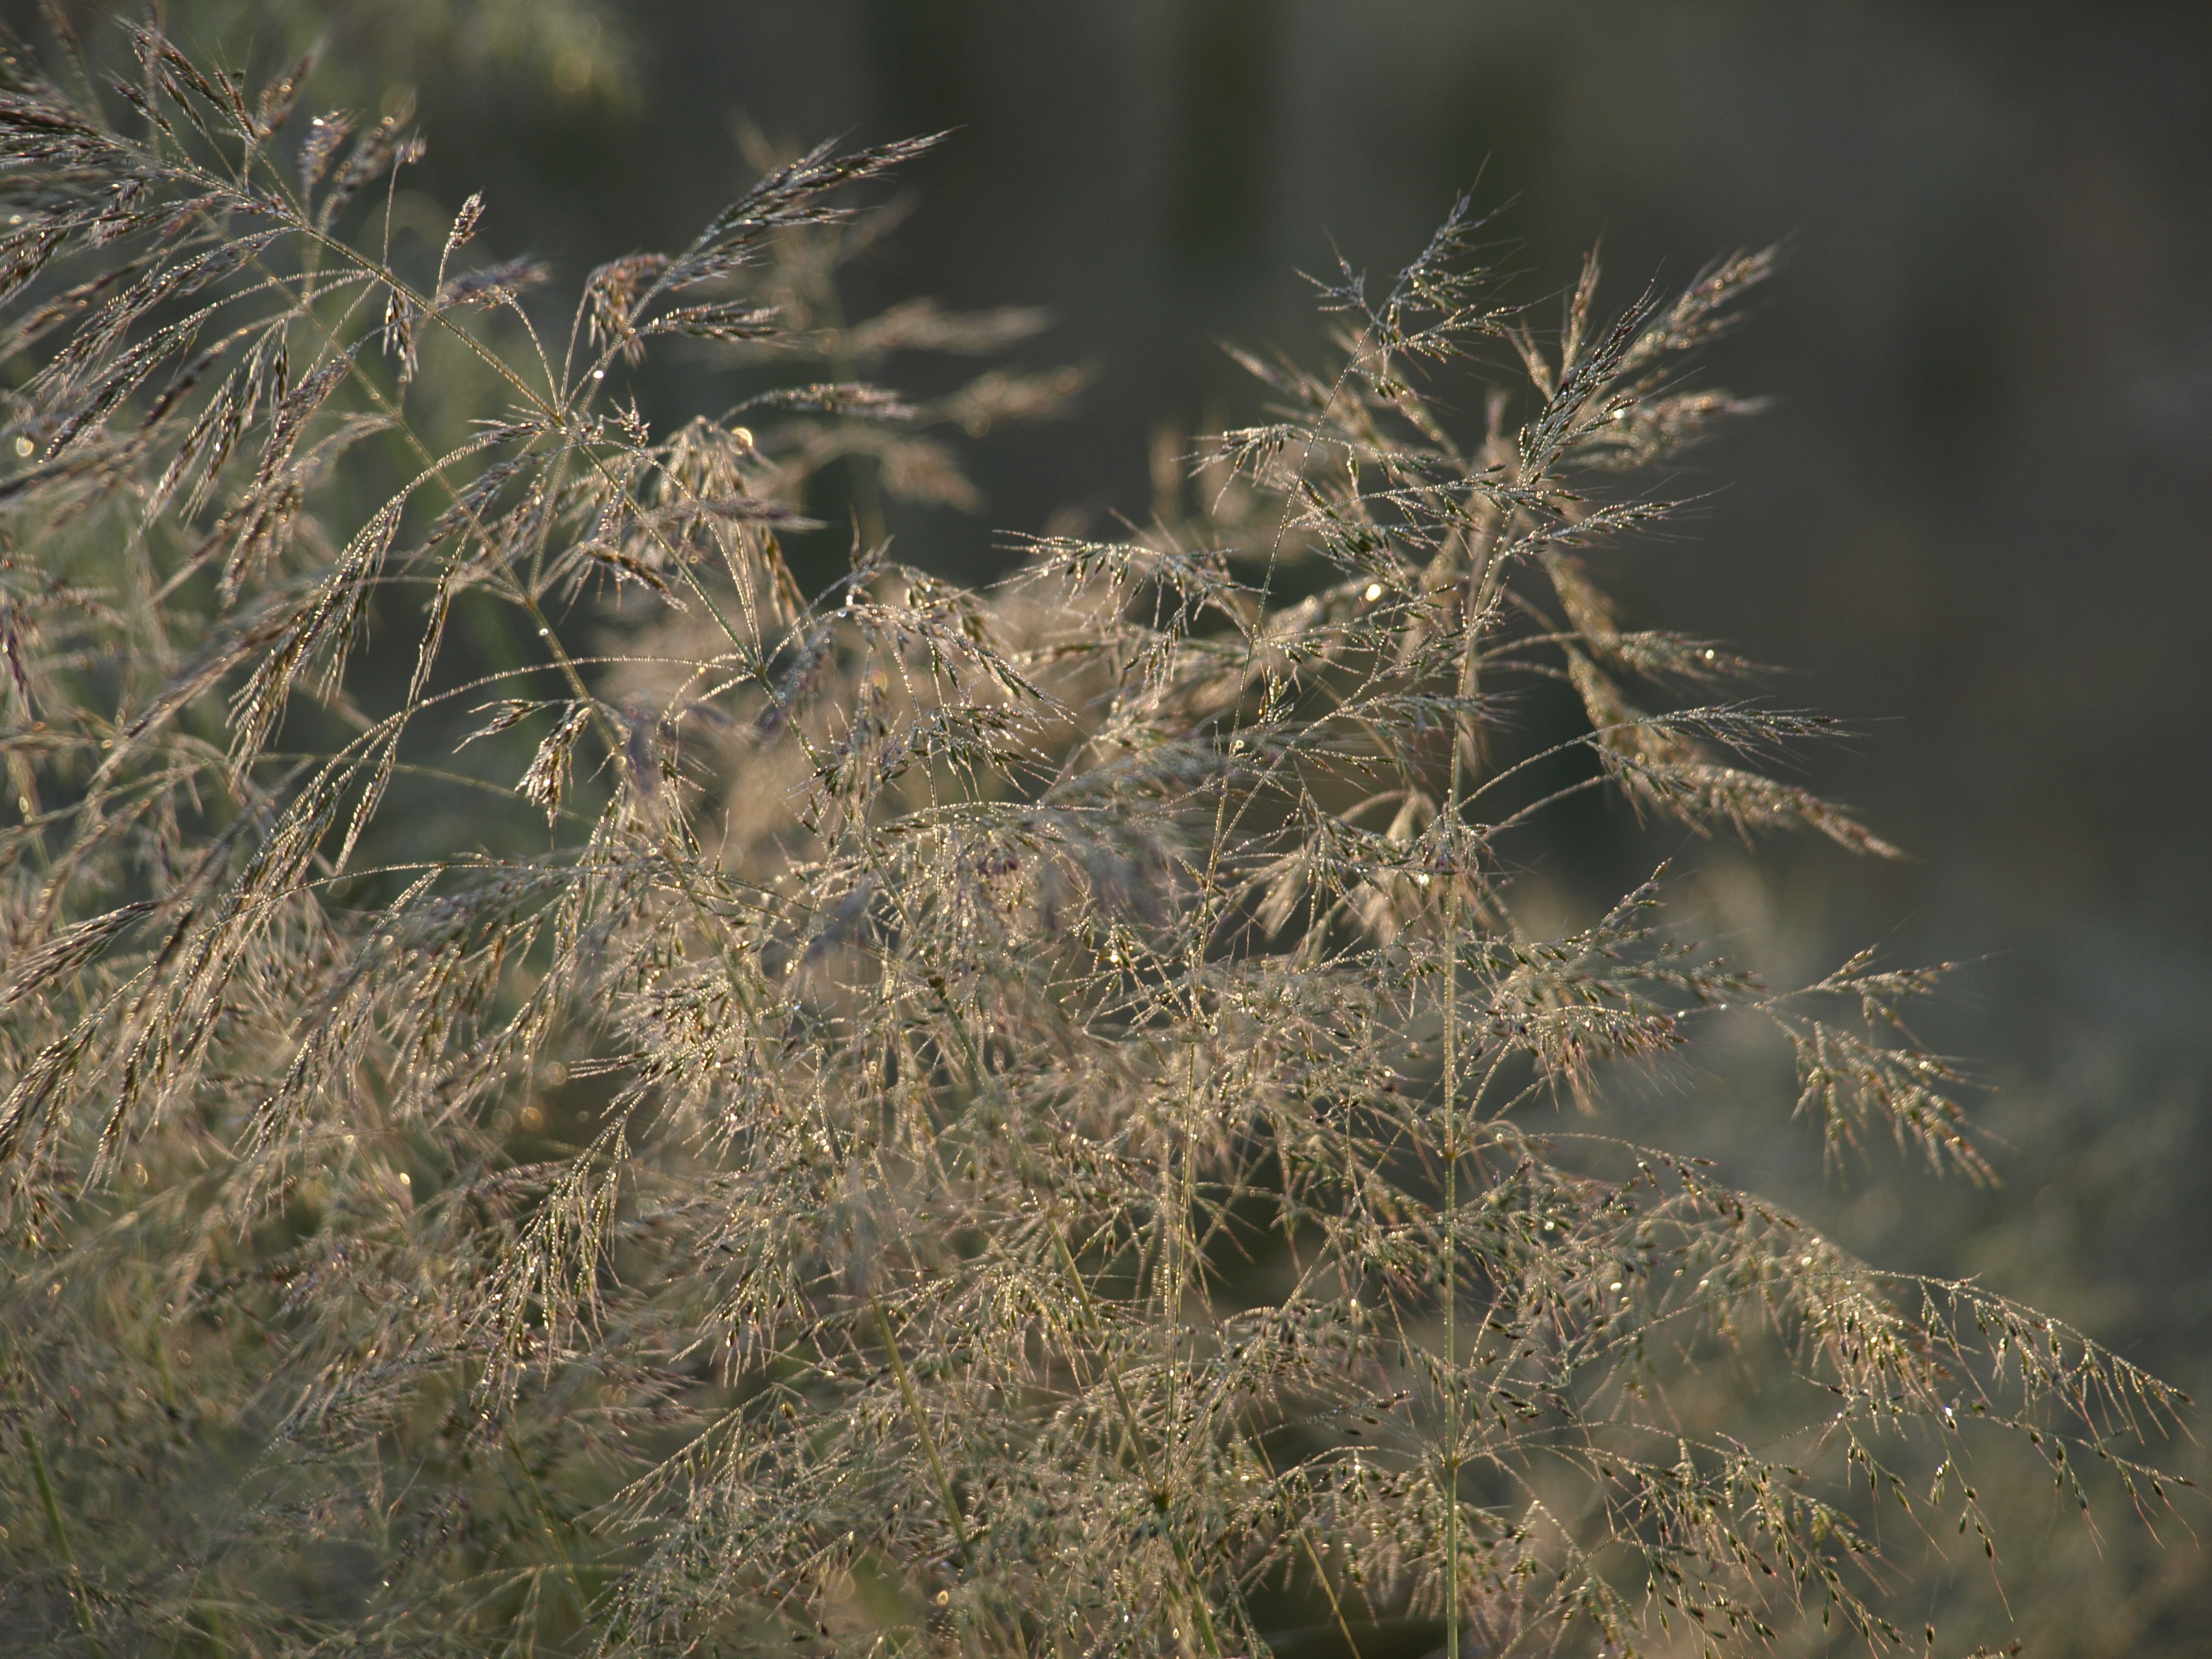
tree, nature, grass, branch, plant, field, prairie, leaf, flower, frost, soil, botany, flora, bronze, flowering plant, grass family, woody plant, land plant, thorns spines and prickles, deschampsia flexuosa